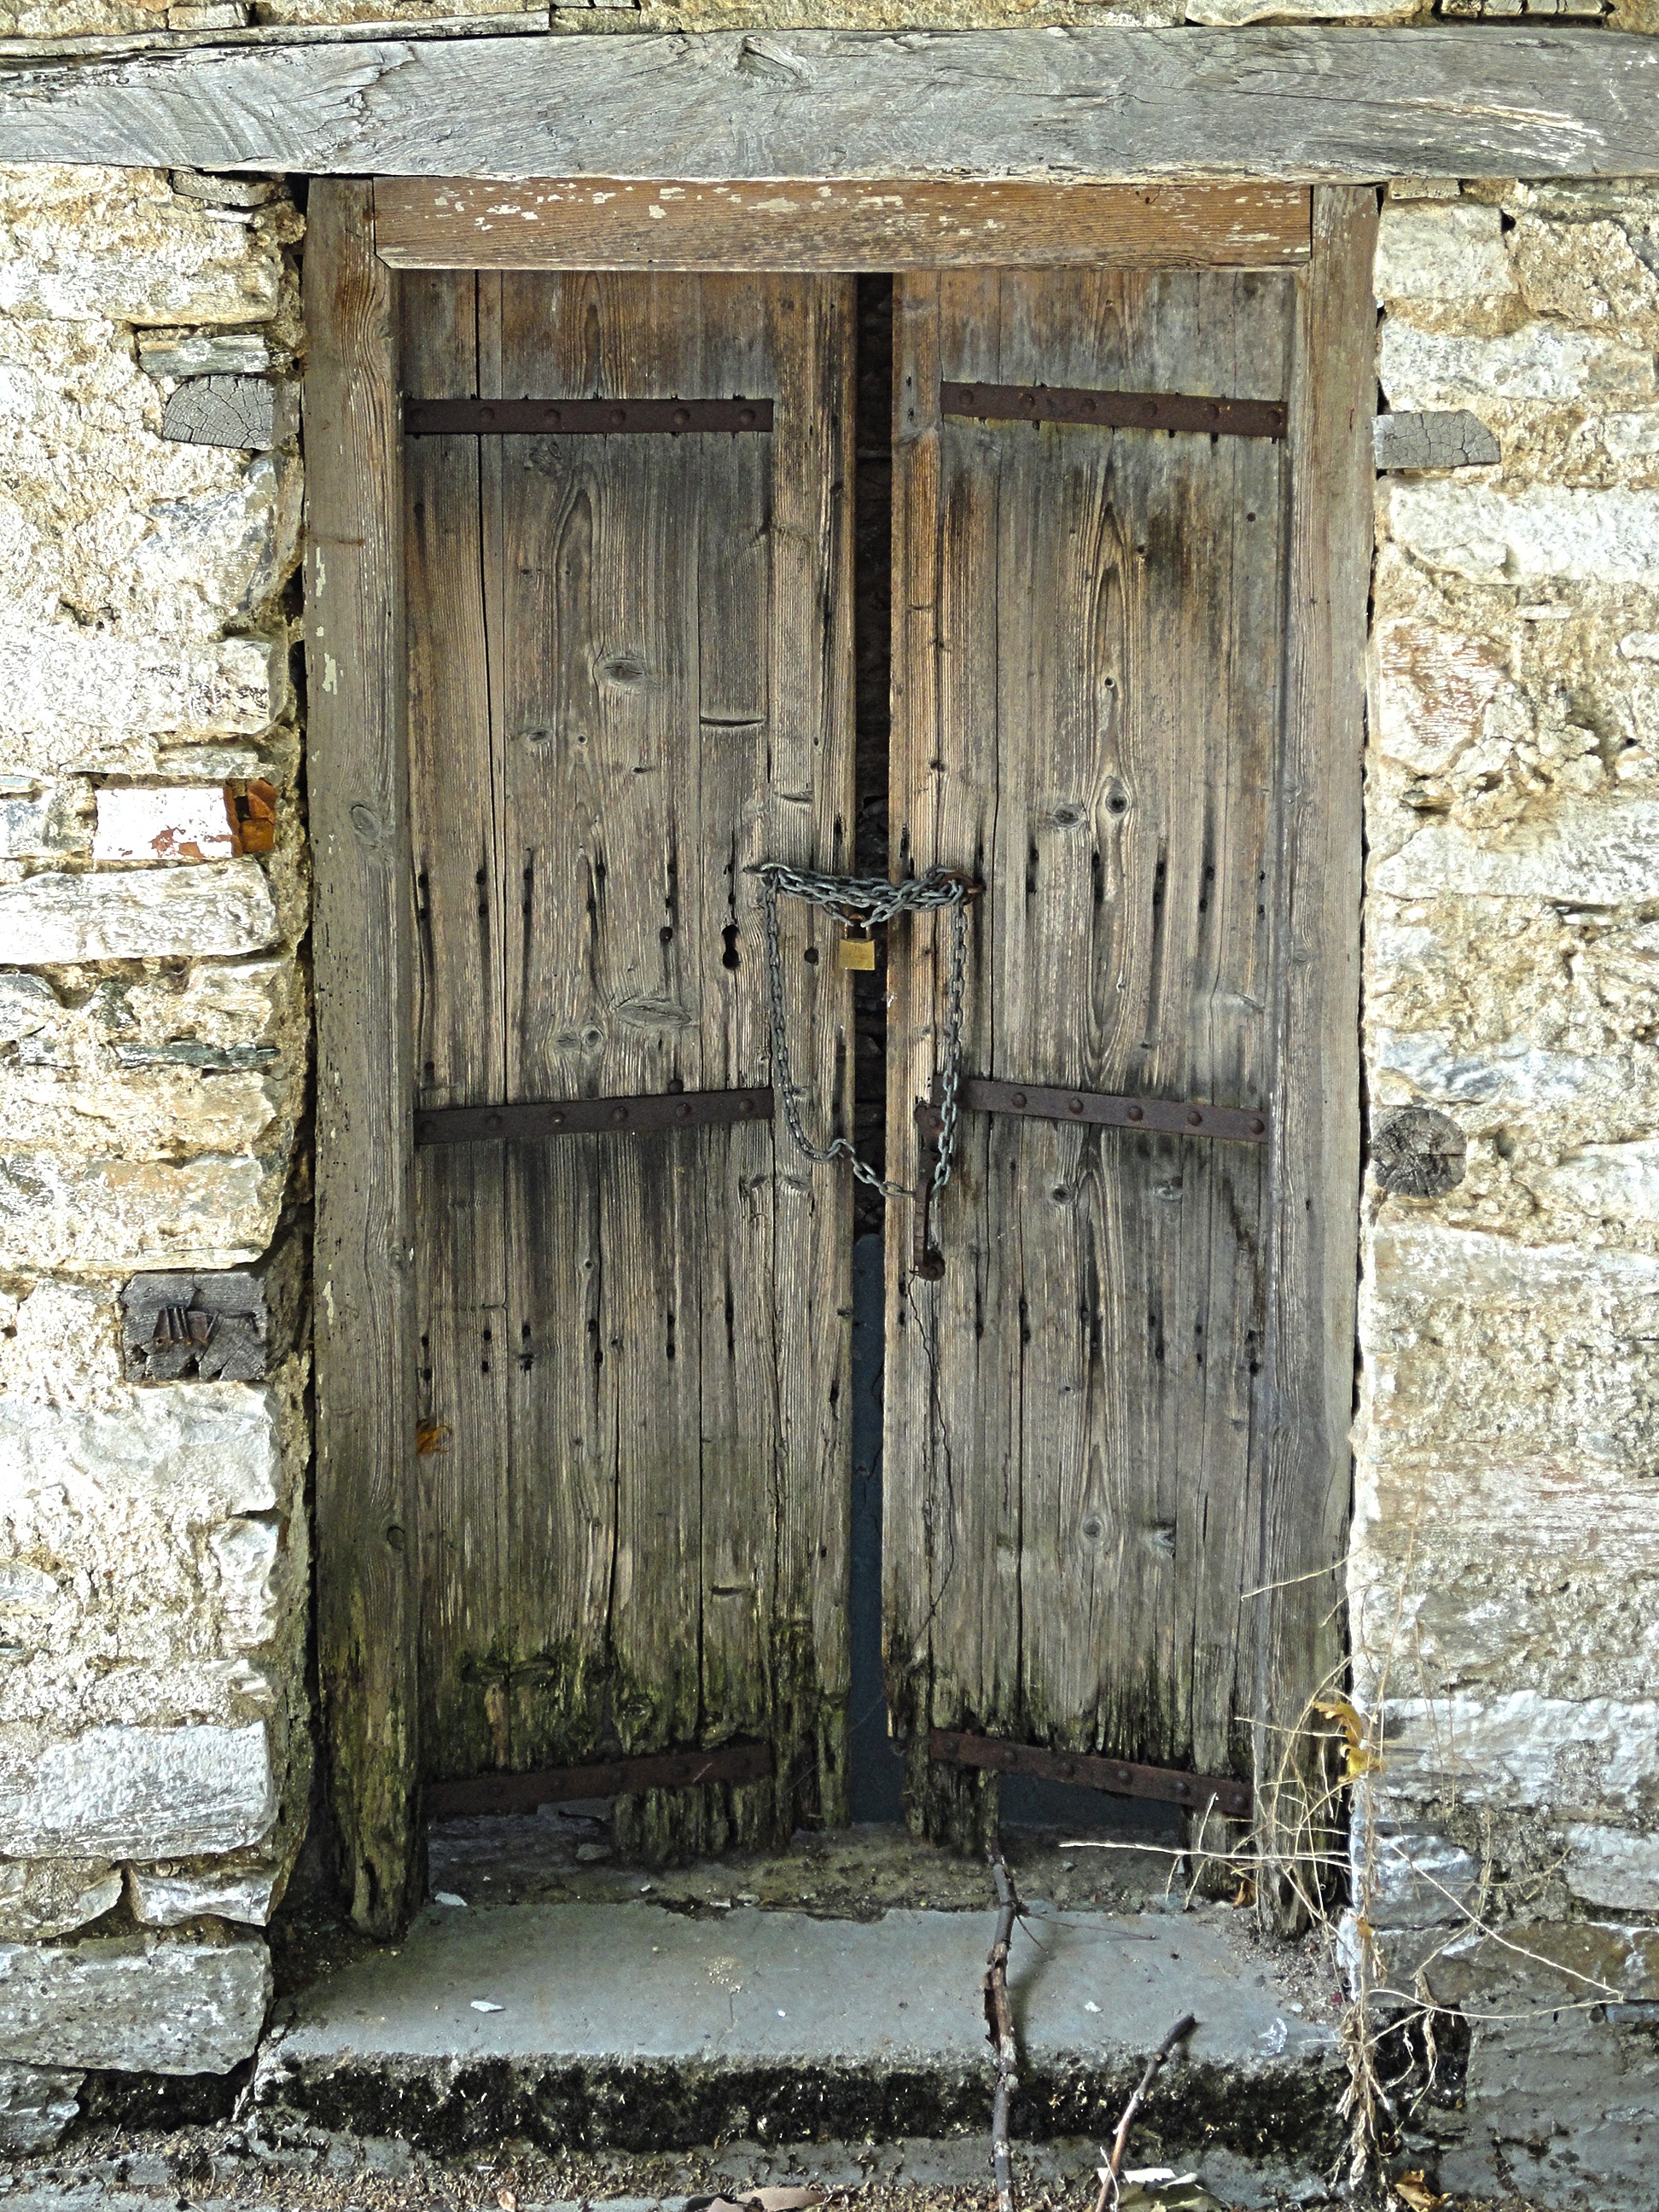
wood, vintage, antique, house, window, building, old, wall, shed, village, shack, entrance, facade, door, wooden, outhouse, ancient history